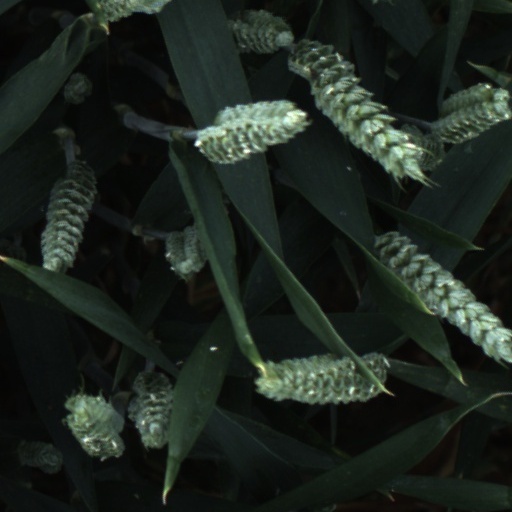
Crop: wheat